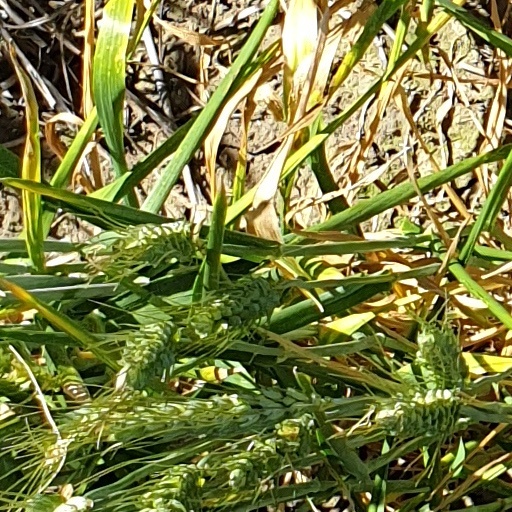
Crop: wheat